Jena Observatory

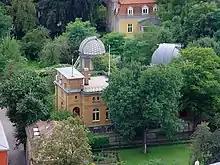
The main building in Jena consists of the institute itself, and the "Volkssternwarte Urania".

The first observatory was built in 1813, and replaced by a bigger one in 1889. It was funded by local regent Karl August von Sachsen-Weimar-Eisenach and planned by Johann Wolfgang Goethe. Its most famous director in the later decades was Ernst Abbe.